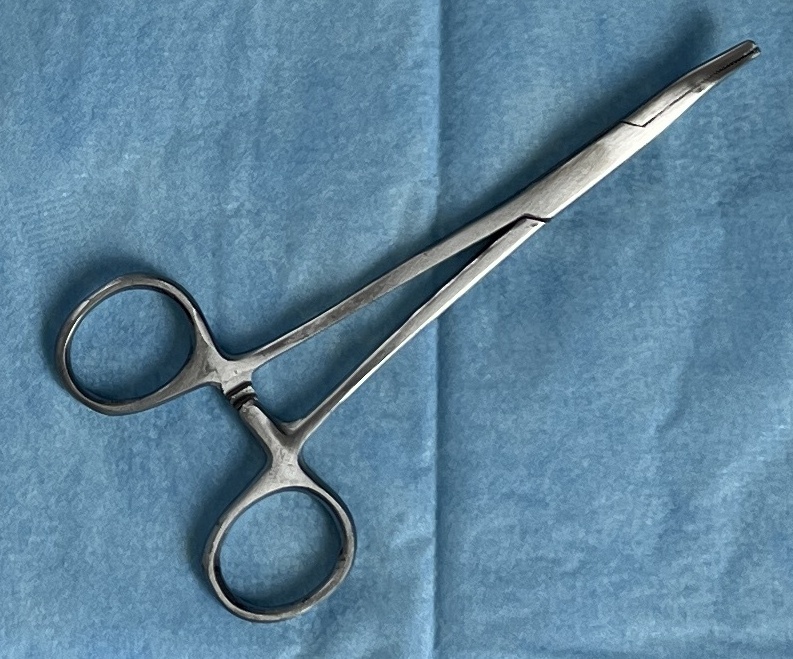
Hinged instrument state: closed